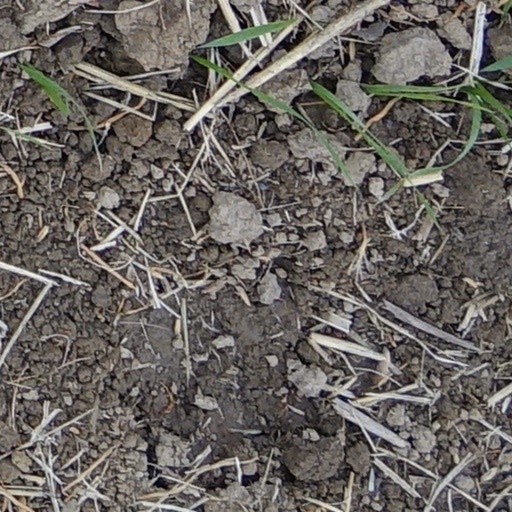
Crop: wheat